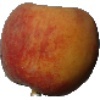
Label: Peach 1